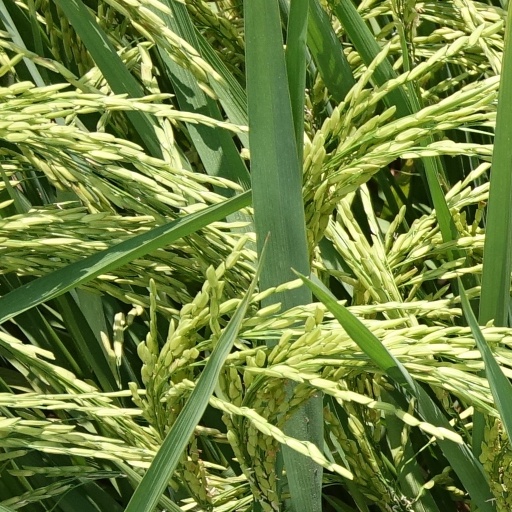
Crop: rice